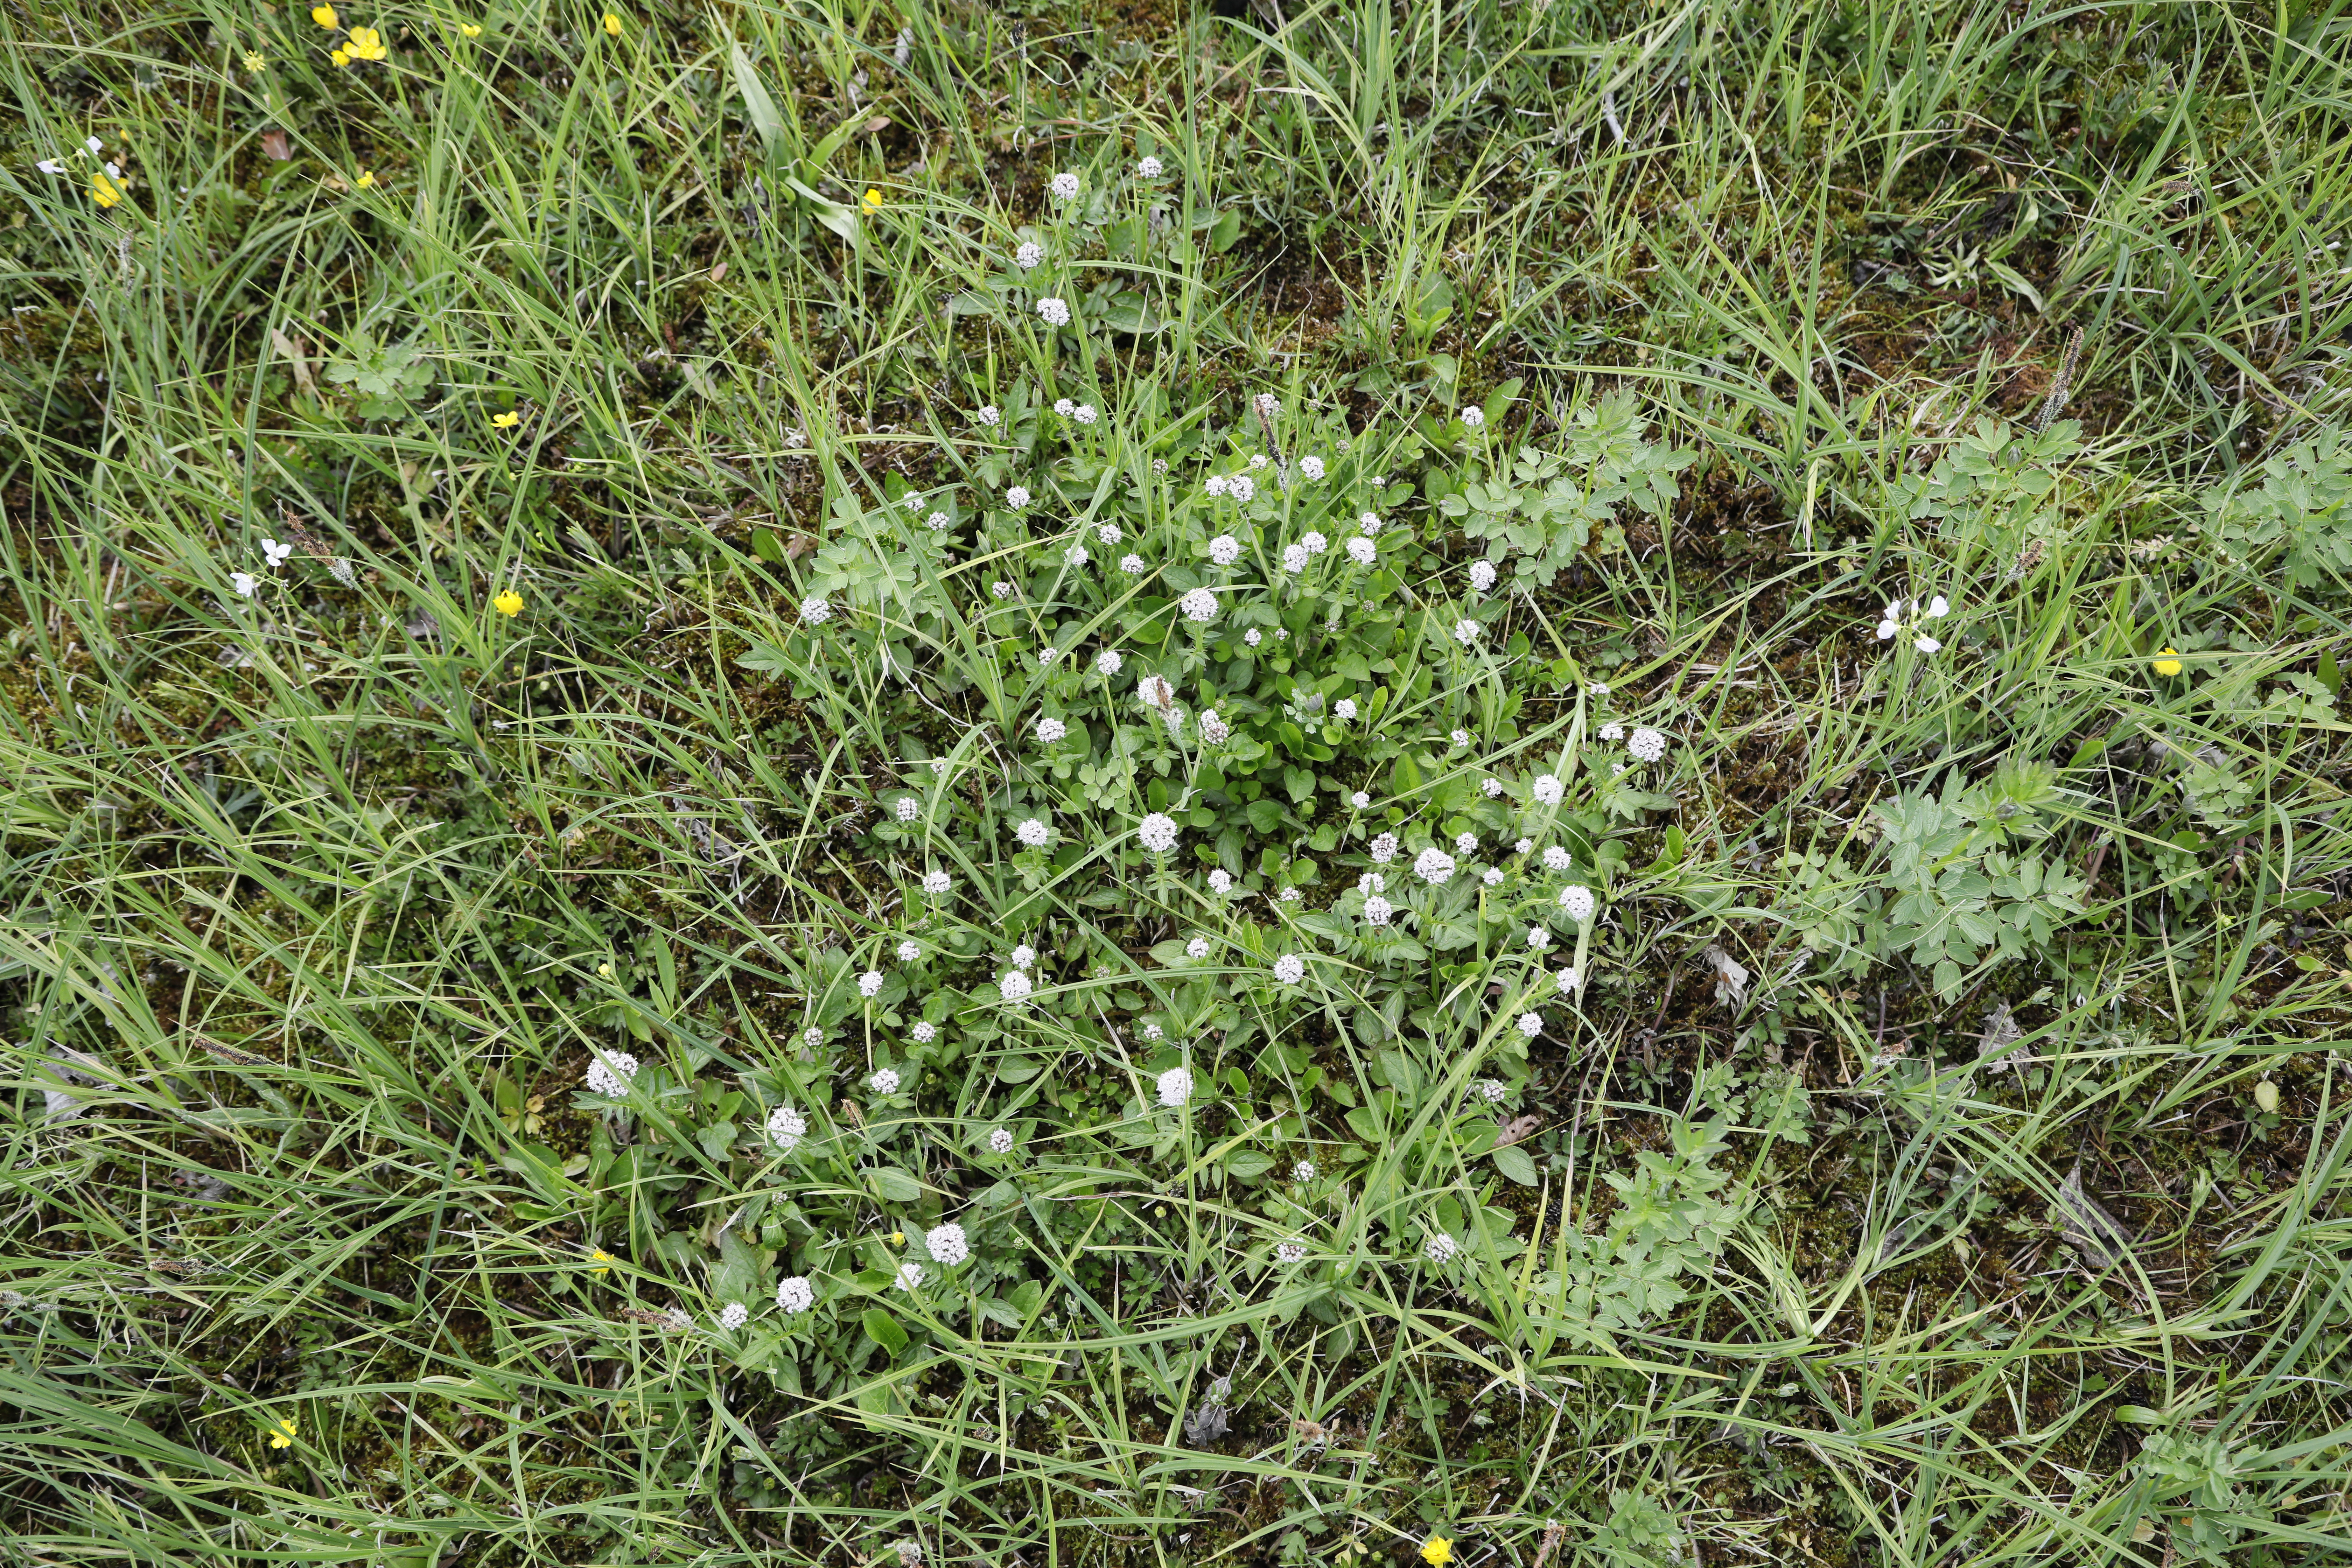
Plant species: Cardamine pratensis, Buttercup * (aggregate), Valeriana dioica